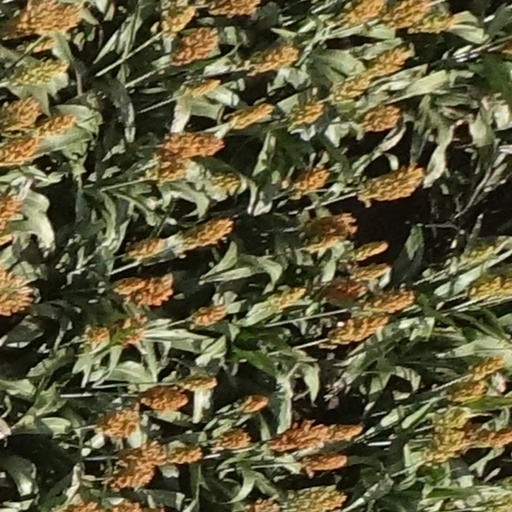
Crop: sorghum